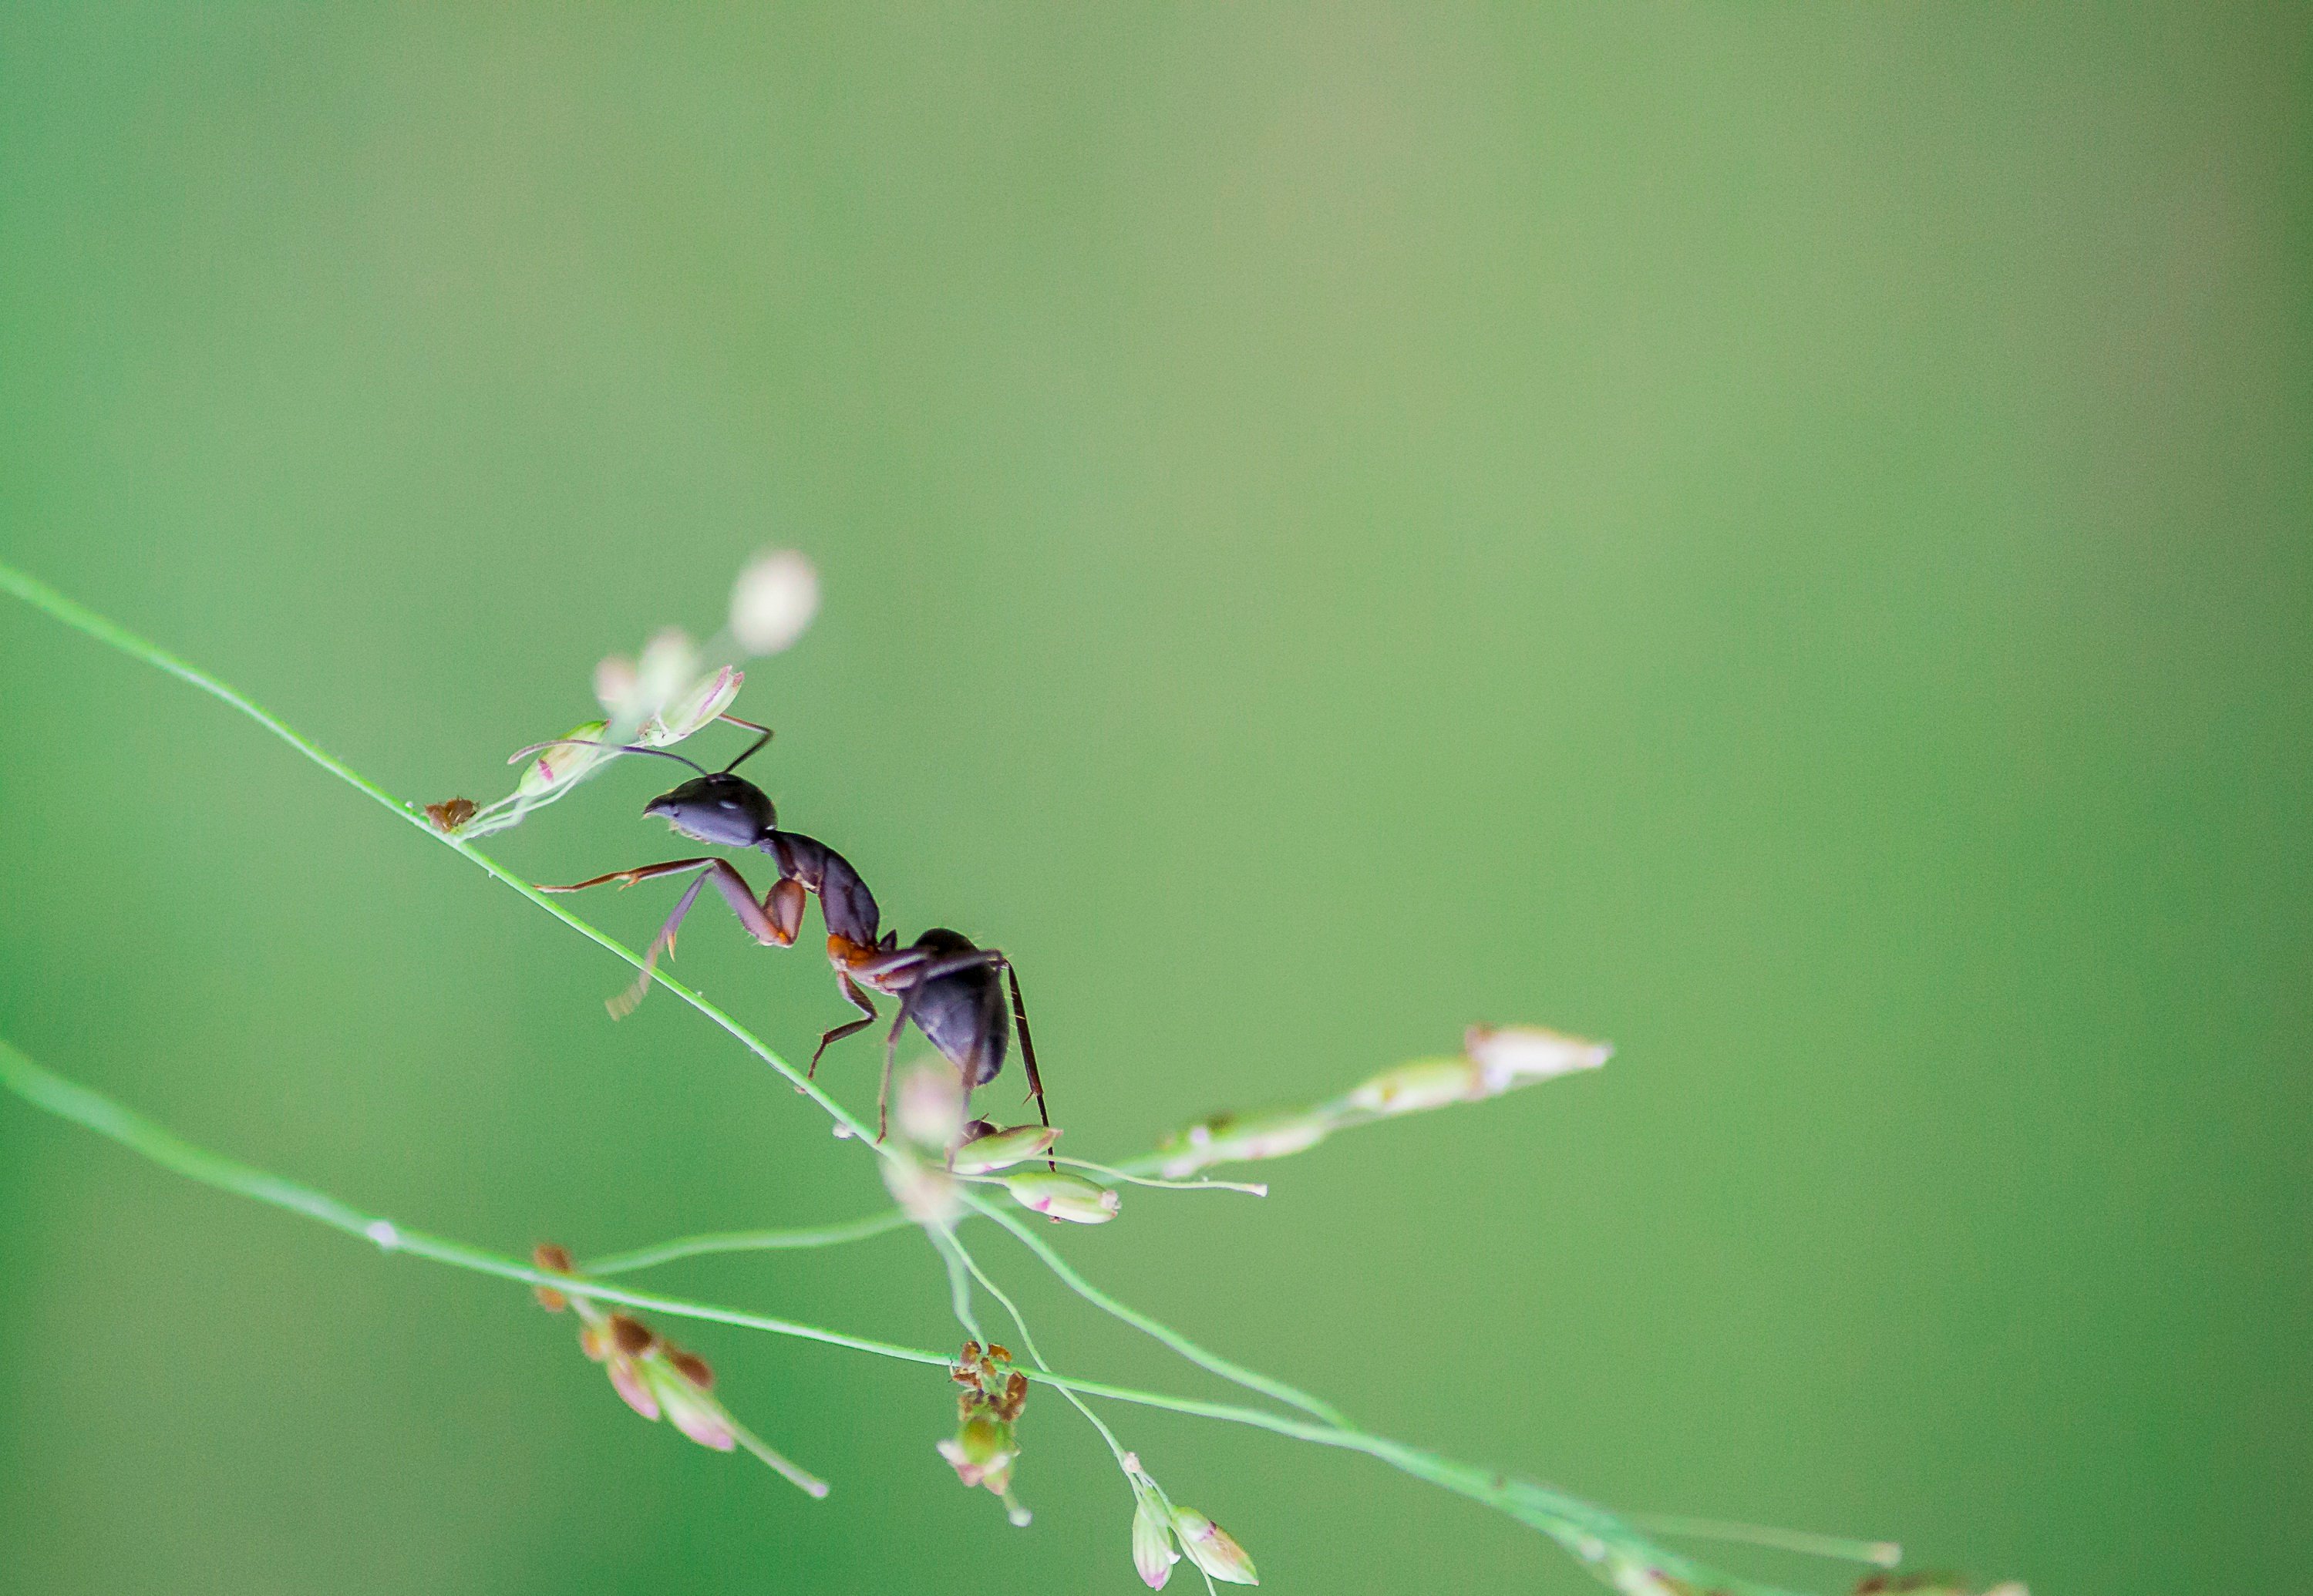
natural, plant, arthropod, twig, insect, spider, spider web, natural material, terrestrial plant, grass, parasite, pest, macro photography, membrane winged insect, invertebrate, liquid, plant stem, tree, wind, net winged insects, arachnid, wildlife, herbaceous plant